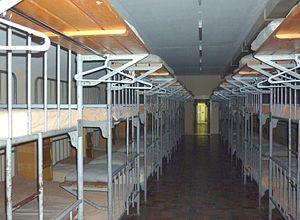
Le « Réduit national » ou « Réduit » désigne en Suisse le système de fortifications dans les Alpes suisses. Au cours de la Seconde Guerre mondiale, il est devenu l'incarnation même de la volonté de résistance de la Suisse face au Reich allemand d'une part et, d'autre part, le symbole de la capacité de résilience militaire de l'Armée suisse.